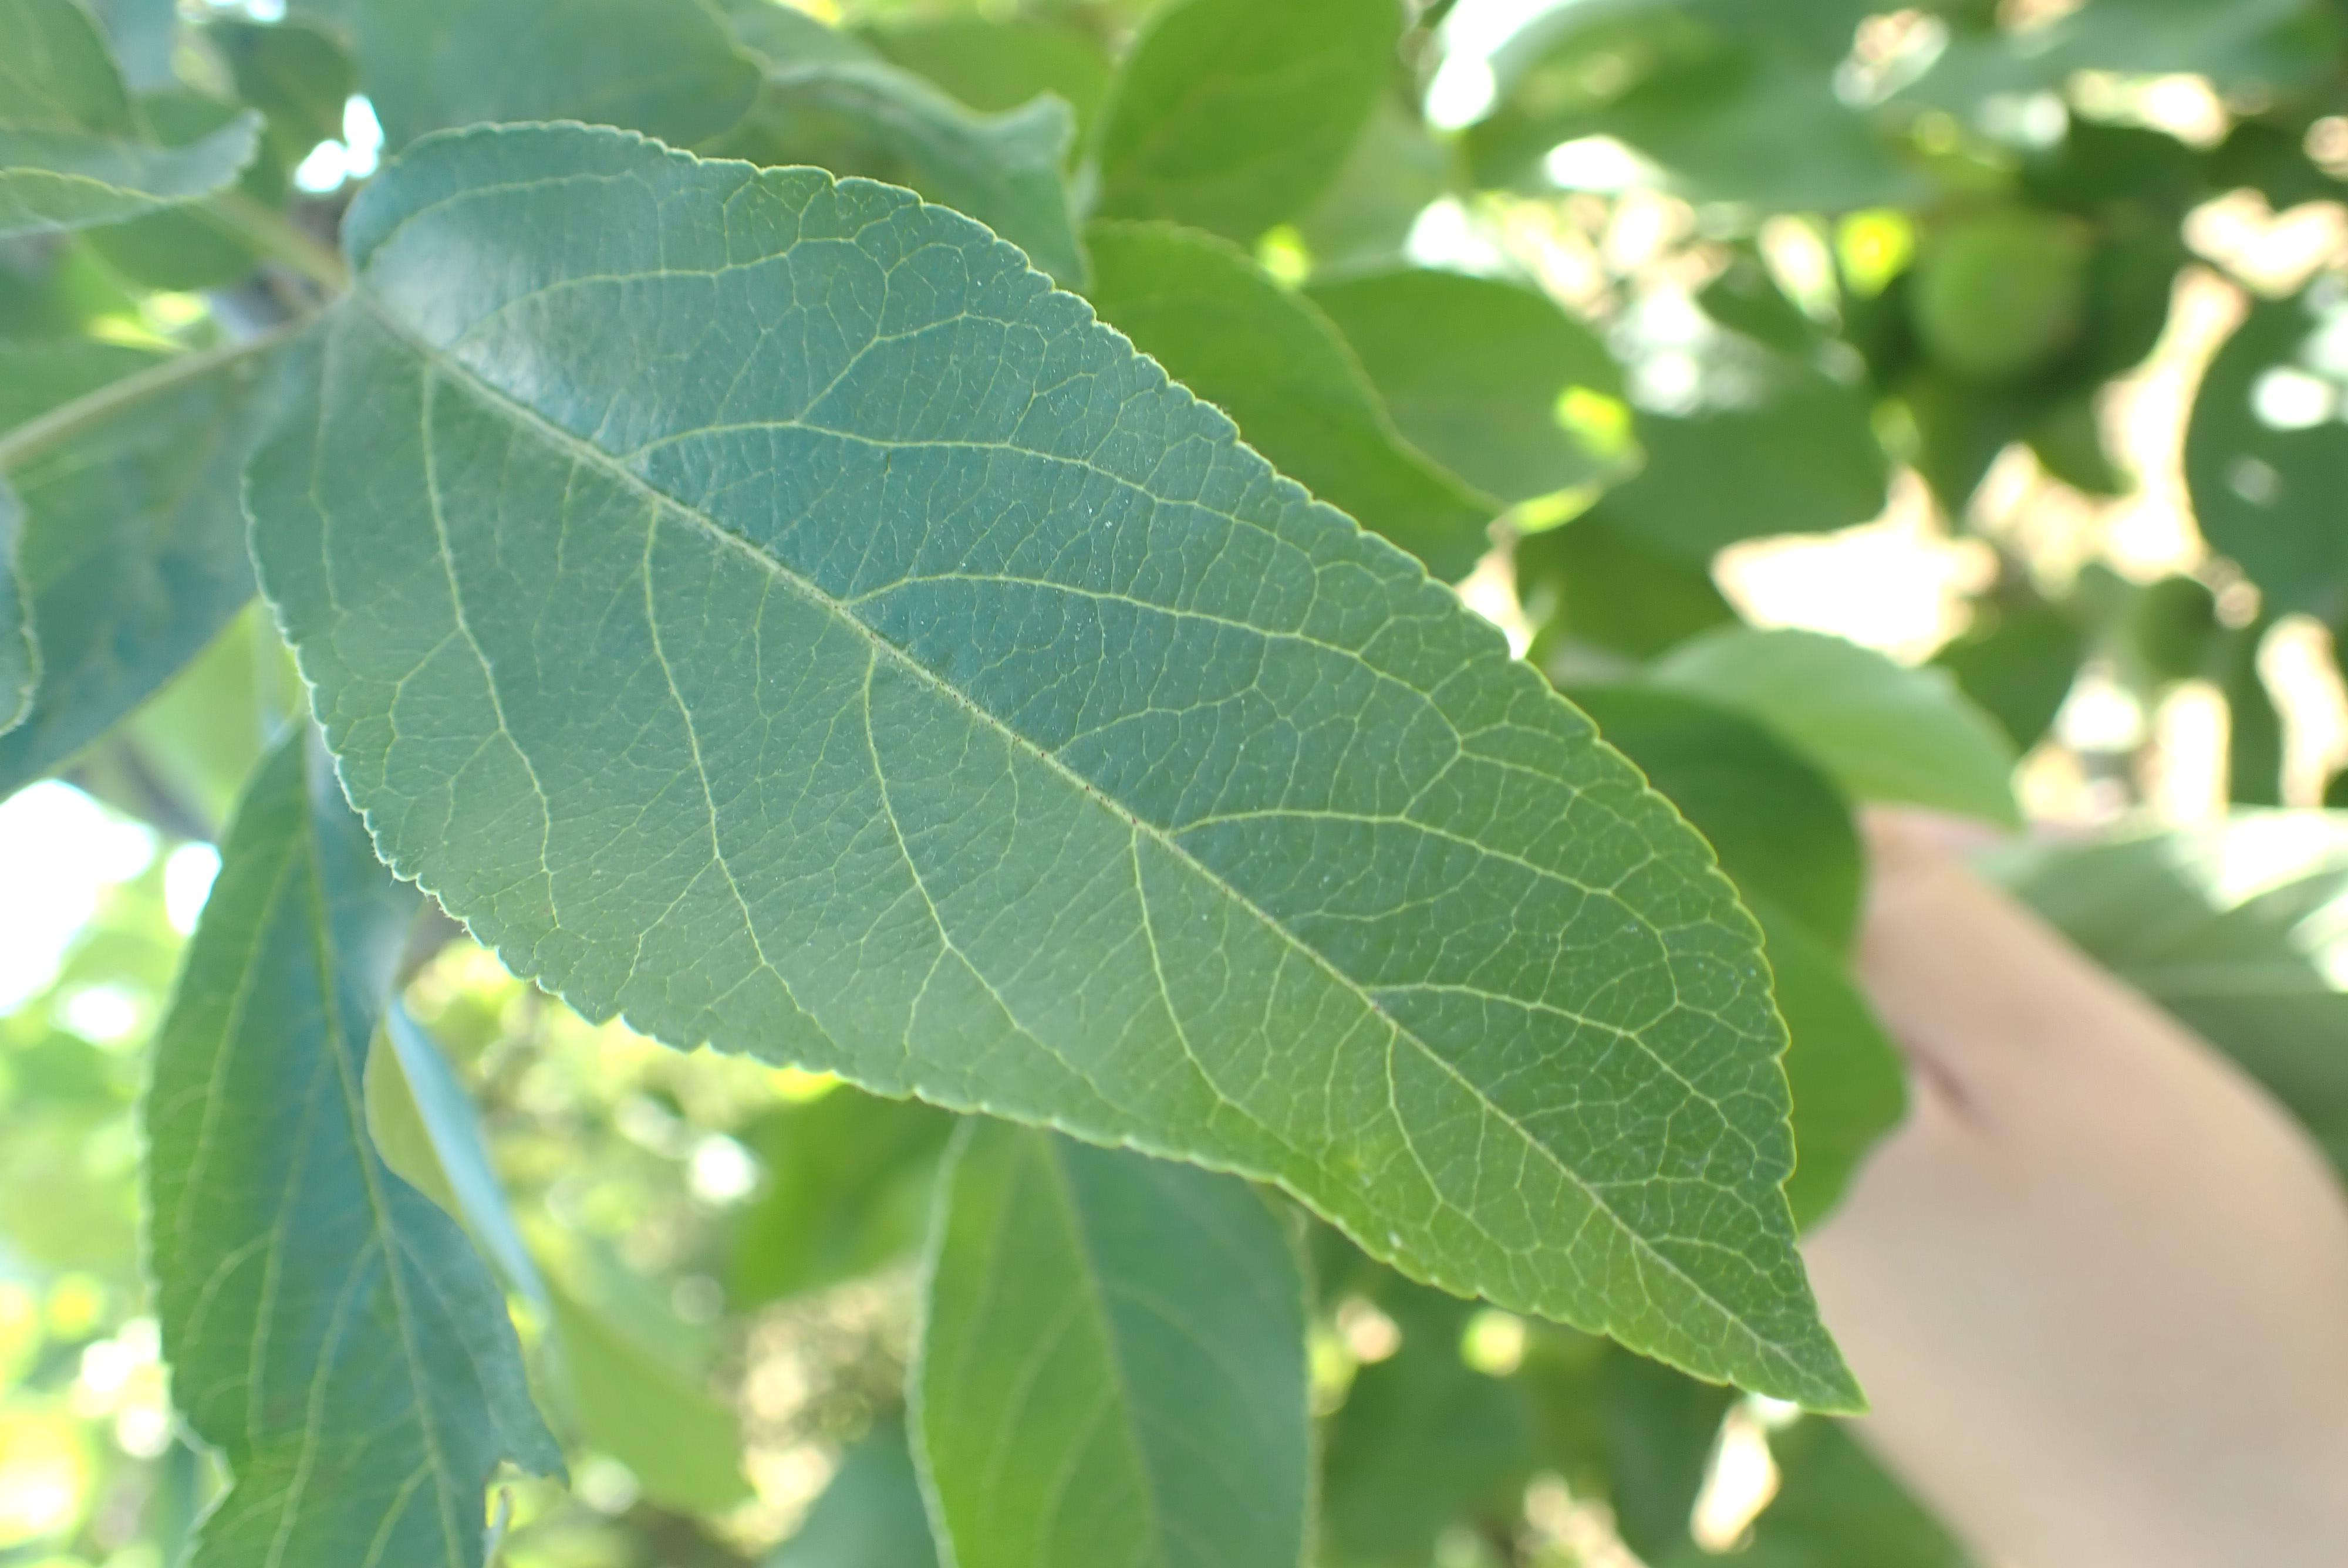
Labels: healthy